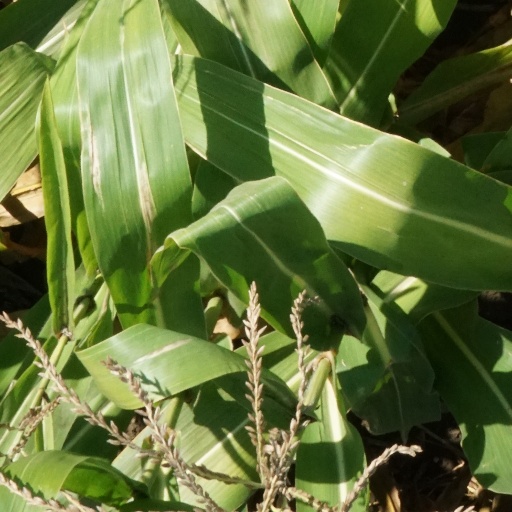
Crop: maize; corn